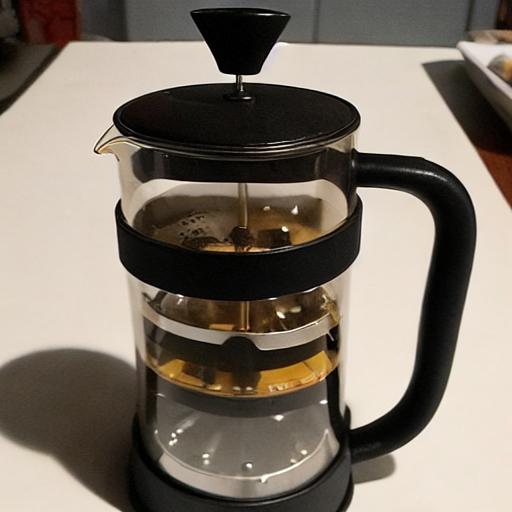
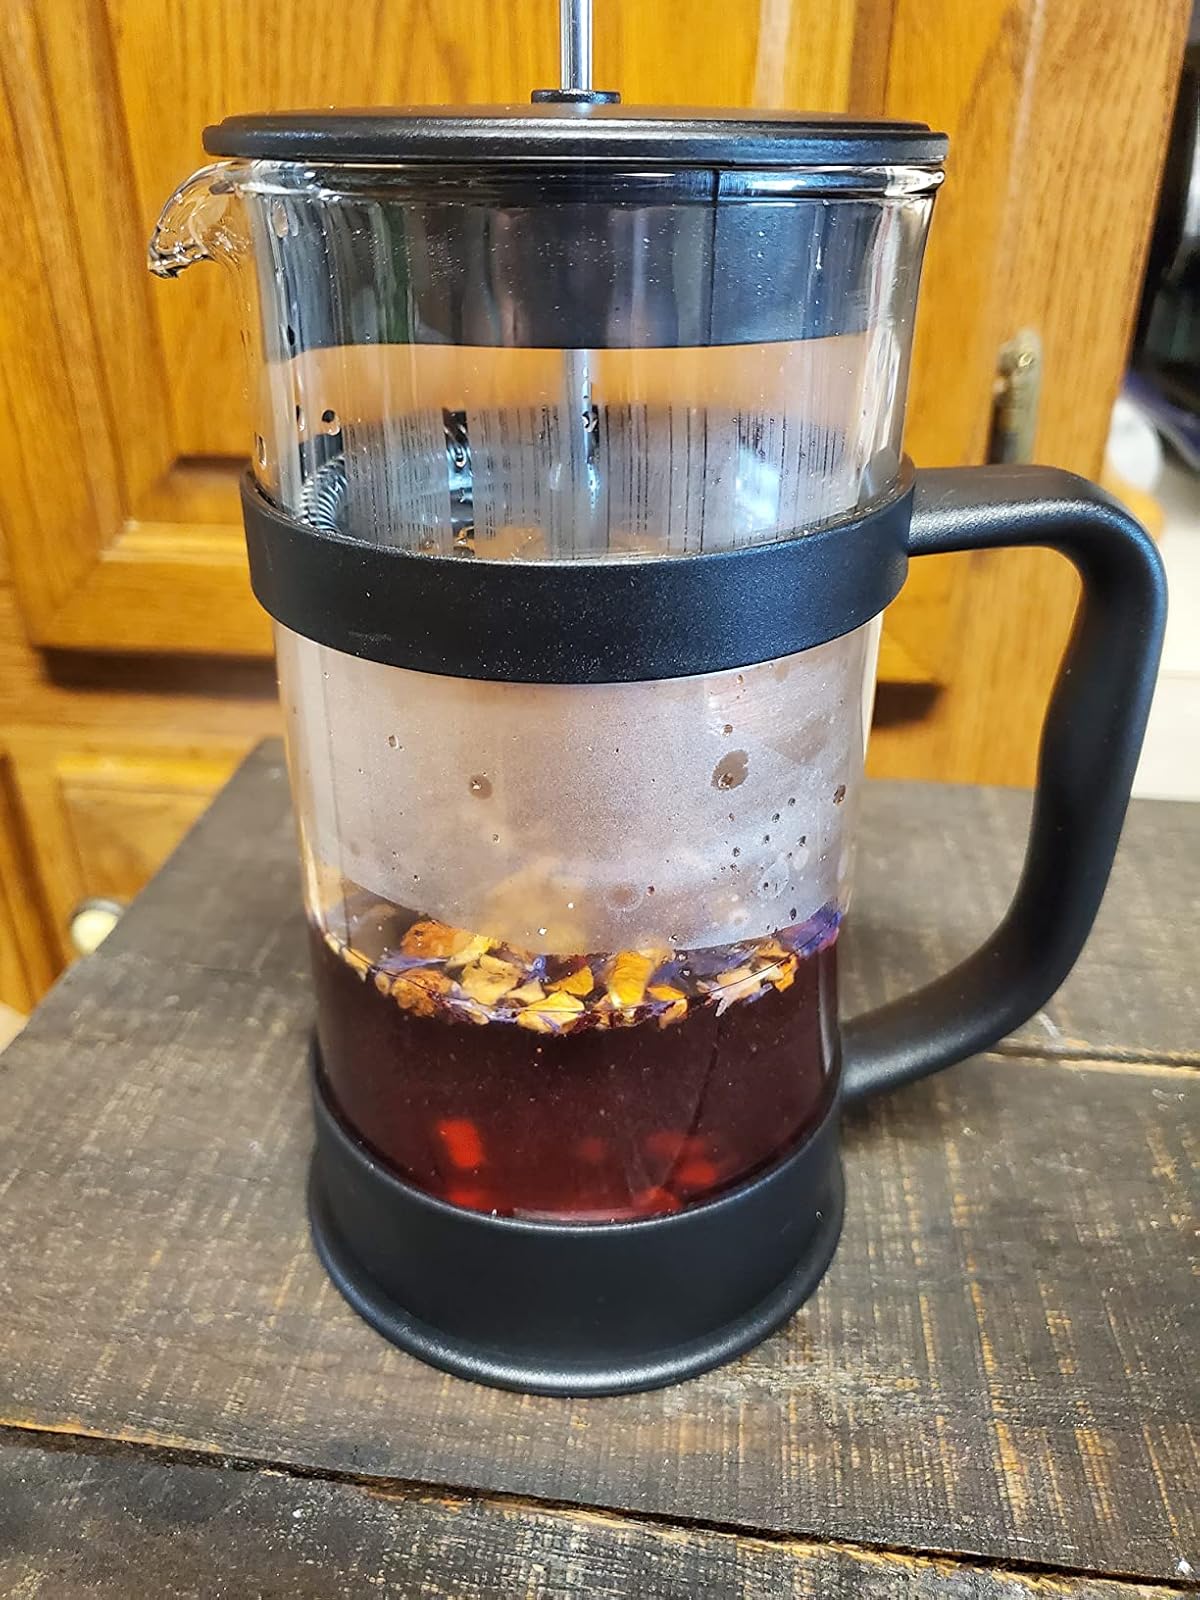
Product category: items_tea
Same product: no